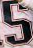
Number: 5